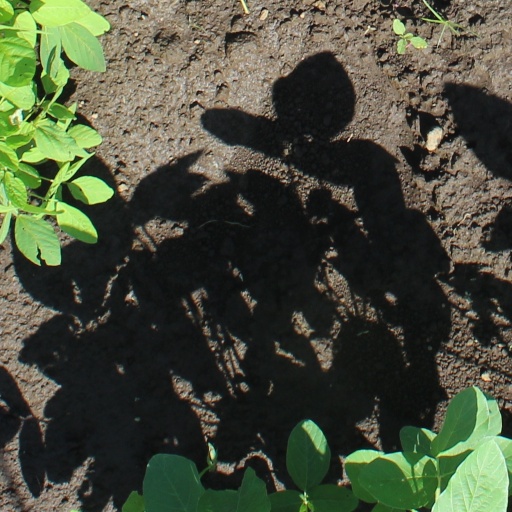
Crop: soybean